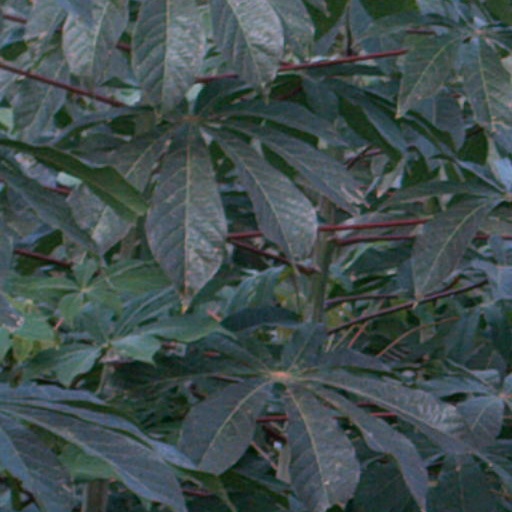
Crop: cassava